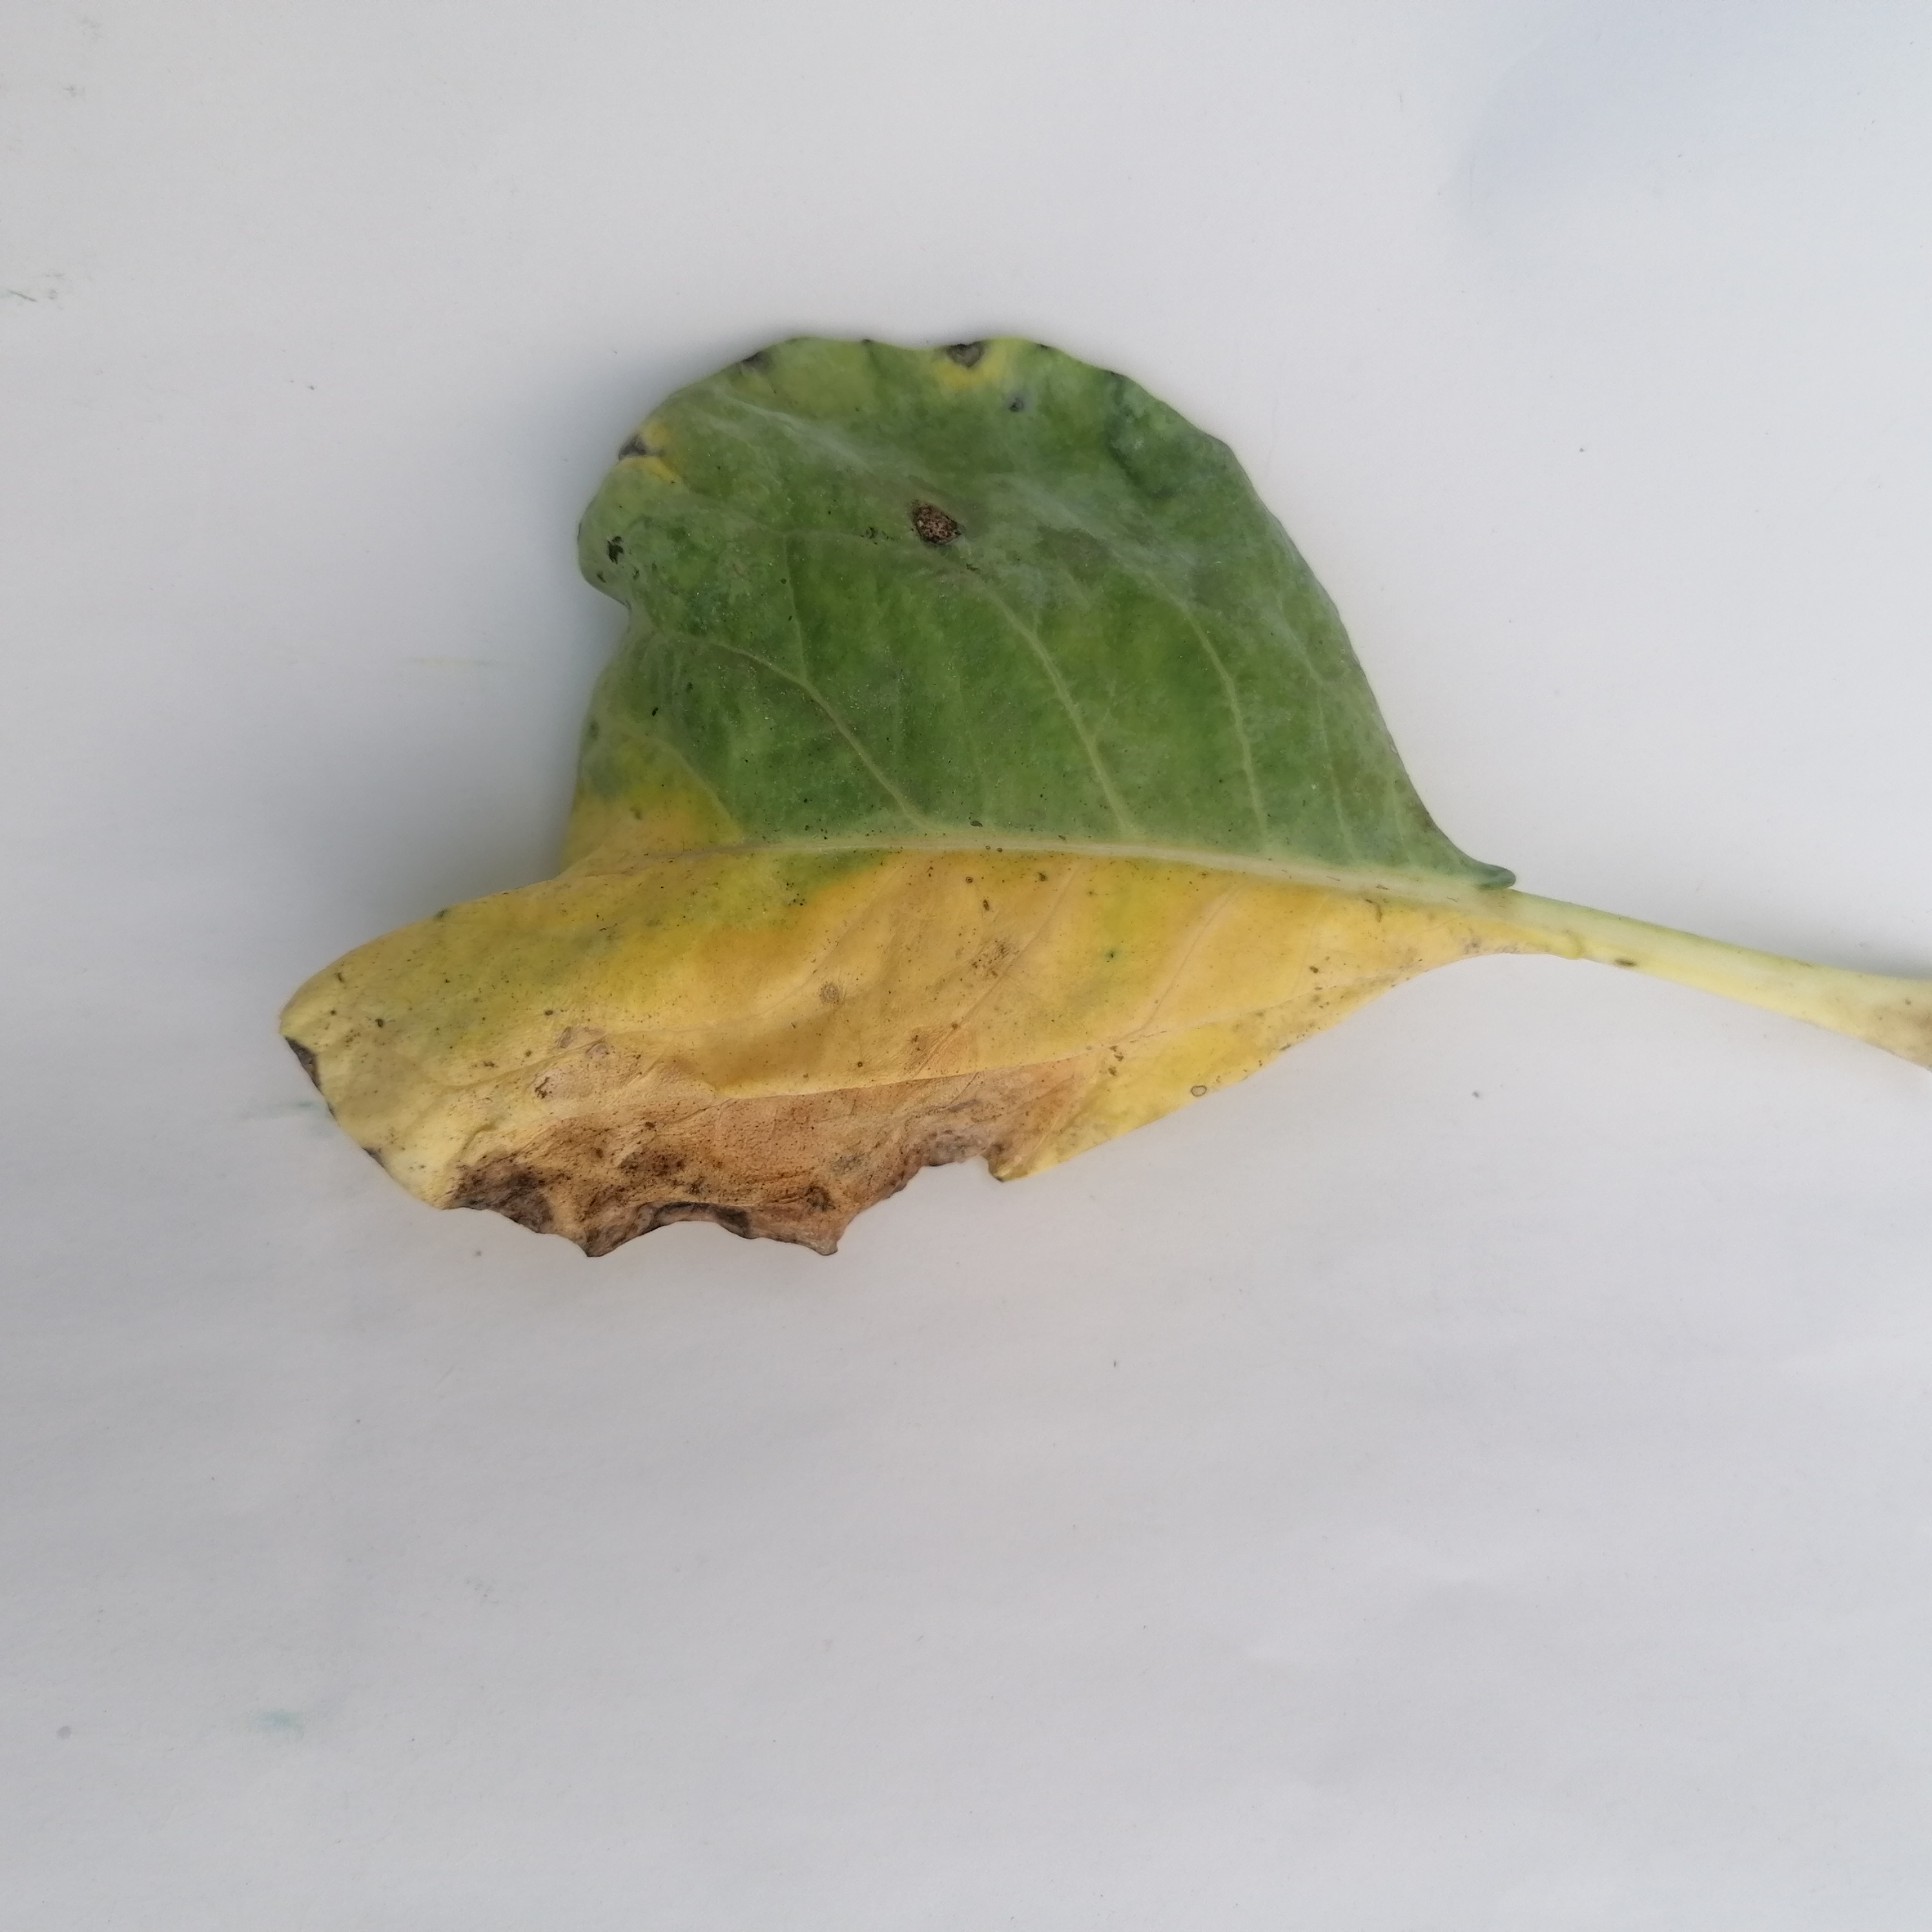
Label: Black Rot